United States Army Military Government in Korea

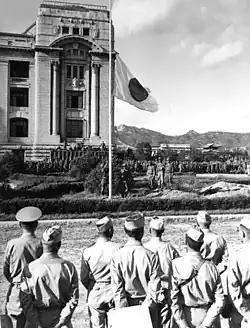
Japanese forces surrender to the U.S. Army at Seoul, Korea, on 9 September 1945

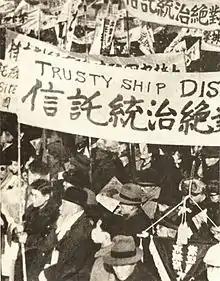
protest, December 1945

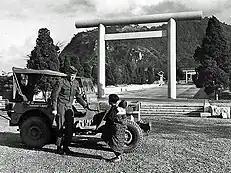
A young Korean girl carrying a baby, speaking to a U.S. soldier in front of Chōsen Shrine in Seoul (1945)

The short-lived People's Republic of Korea had been established in August, in consultation with Japanese authorities, and rapidly exerted control throughout the country. The U.S. Military Government outlawed it in the South shortly after their arrival. The leader of the People's Republic, Yeo Un-hyeong, stepped down and formed the People's Party of Korea. The U.S. administration also refused to recognize the members of the Provisional Government of the Republic of Korea, led by Kim Ku, who were obliged to enter the country as private citizens.